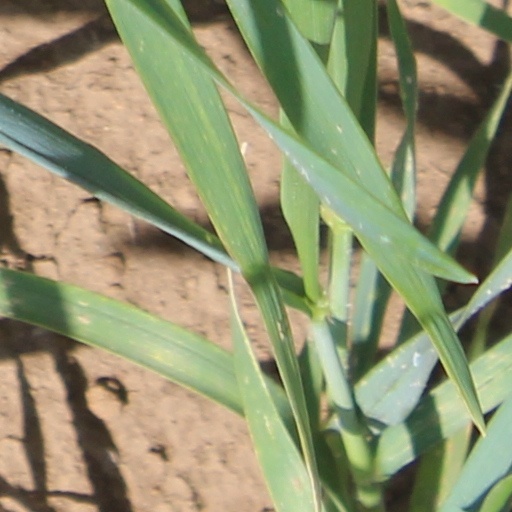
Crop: wheat